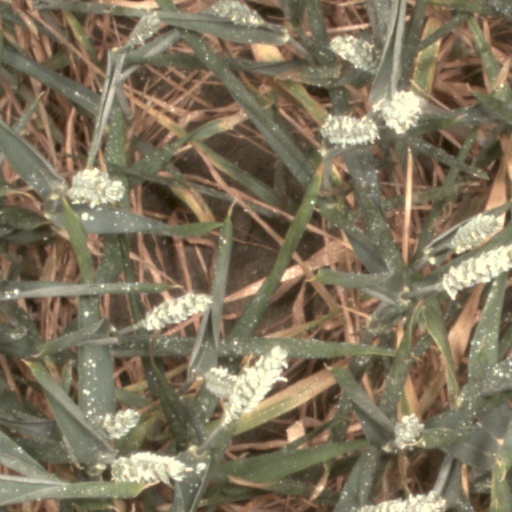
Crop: wheat